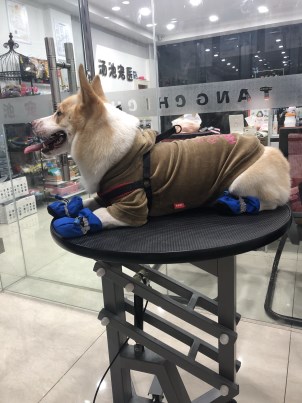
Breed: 2909-n000116-Cardigan